Roy Sproson

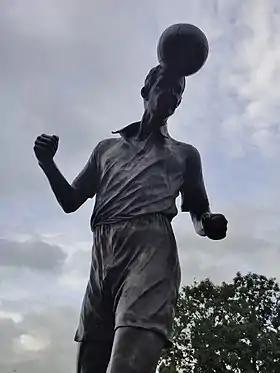
Sproson statue outside Vale Park

Roy Sproson (23 September 1930 – 24 January 1997) was an English footballer and football manager for Port Vale. A one-club man, he holds the all-time appearance record for Vale, making 837 starts (and 5 substitute appearances) for Vale between 1950 and 1972. This includes 128 consecutive appearances between April 1954 and March 1957. He is also 16th on the all-time Football League appearance list.